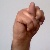
The image shows a hand gesture representing the letter 'N' in Indian Sign Language.